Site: brandenburg
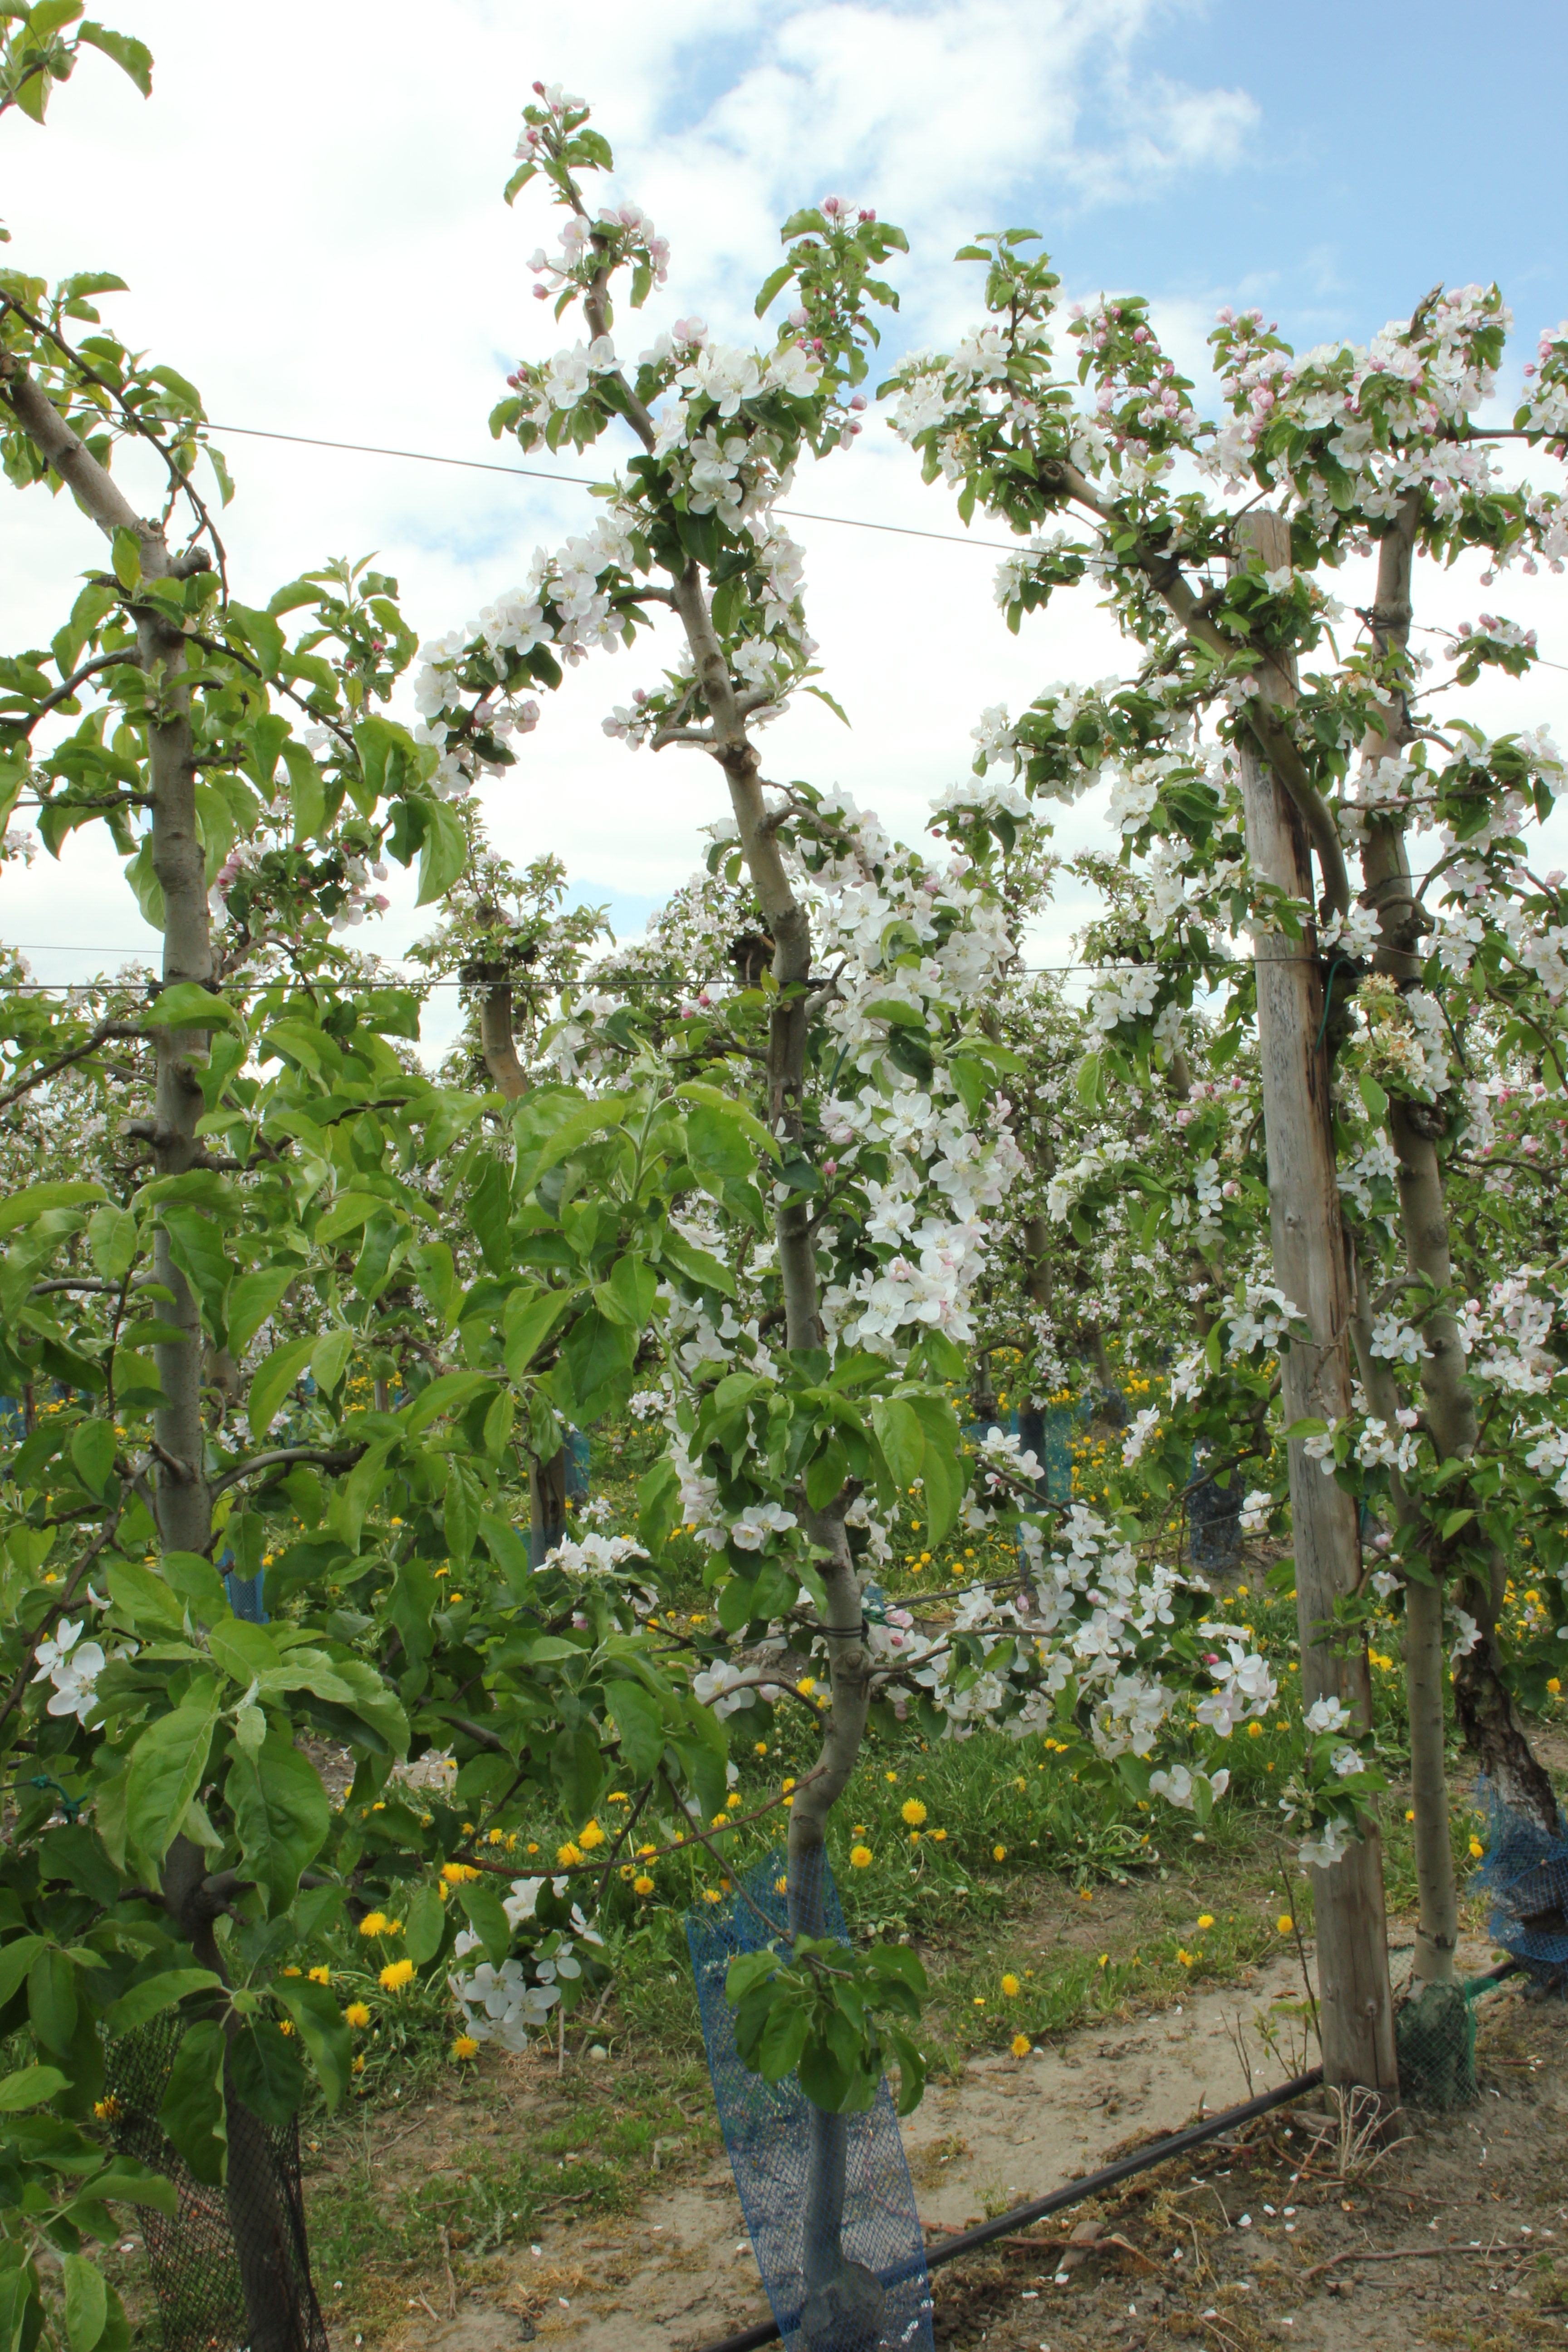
Growth stage (BBCH 65): Flowering